IIT Delhi

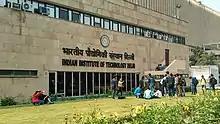
Entrance of IIT Delhi

Indian Institute of Technology Delhi (IIT- Delhi or IITD) is a public institute of technology located in Delhi, India. It is one of the 23 Indian Institutes of Technology created to be a Centre of Excellence for India's training, research and development in science, engineering and technology.